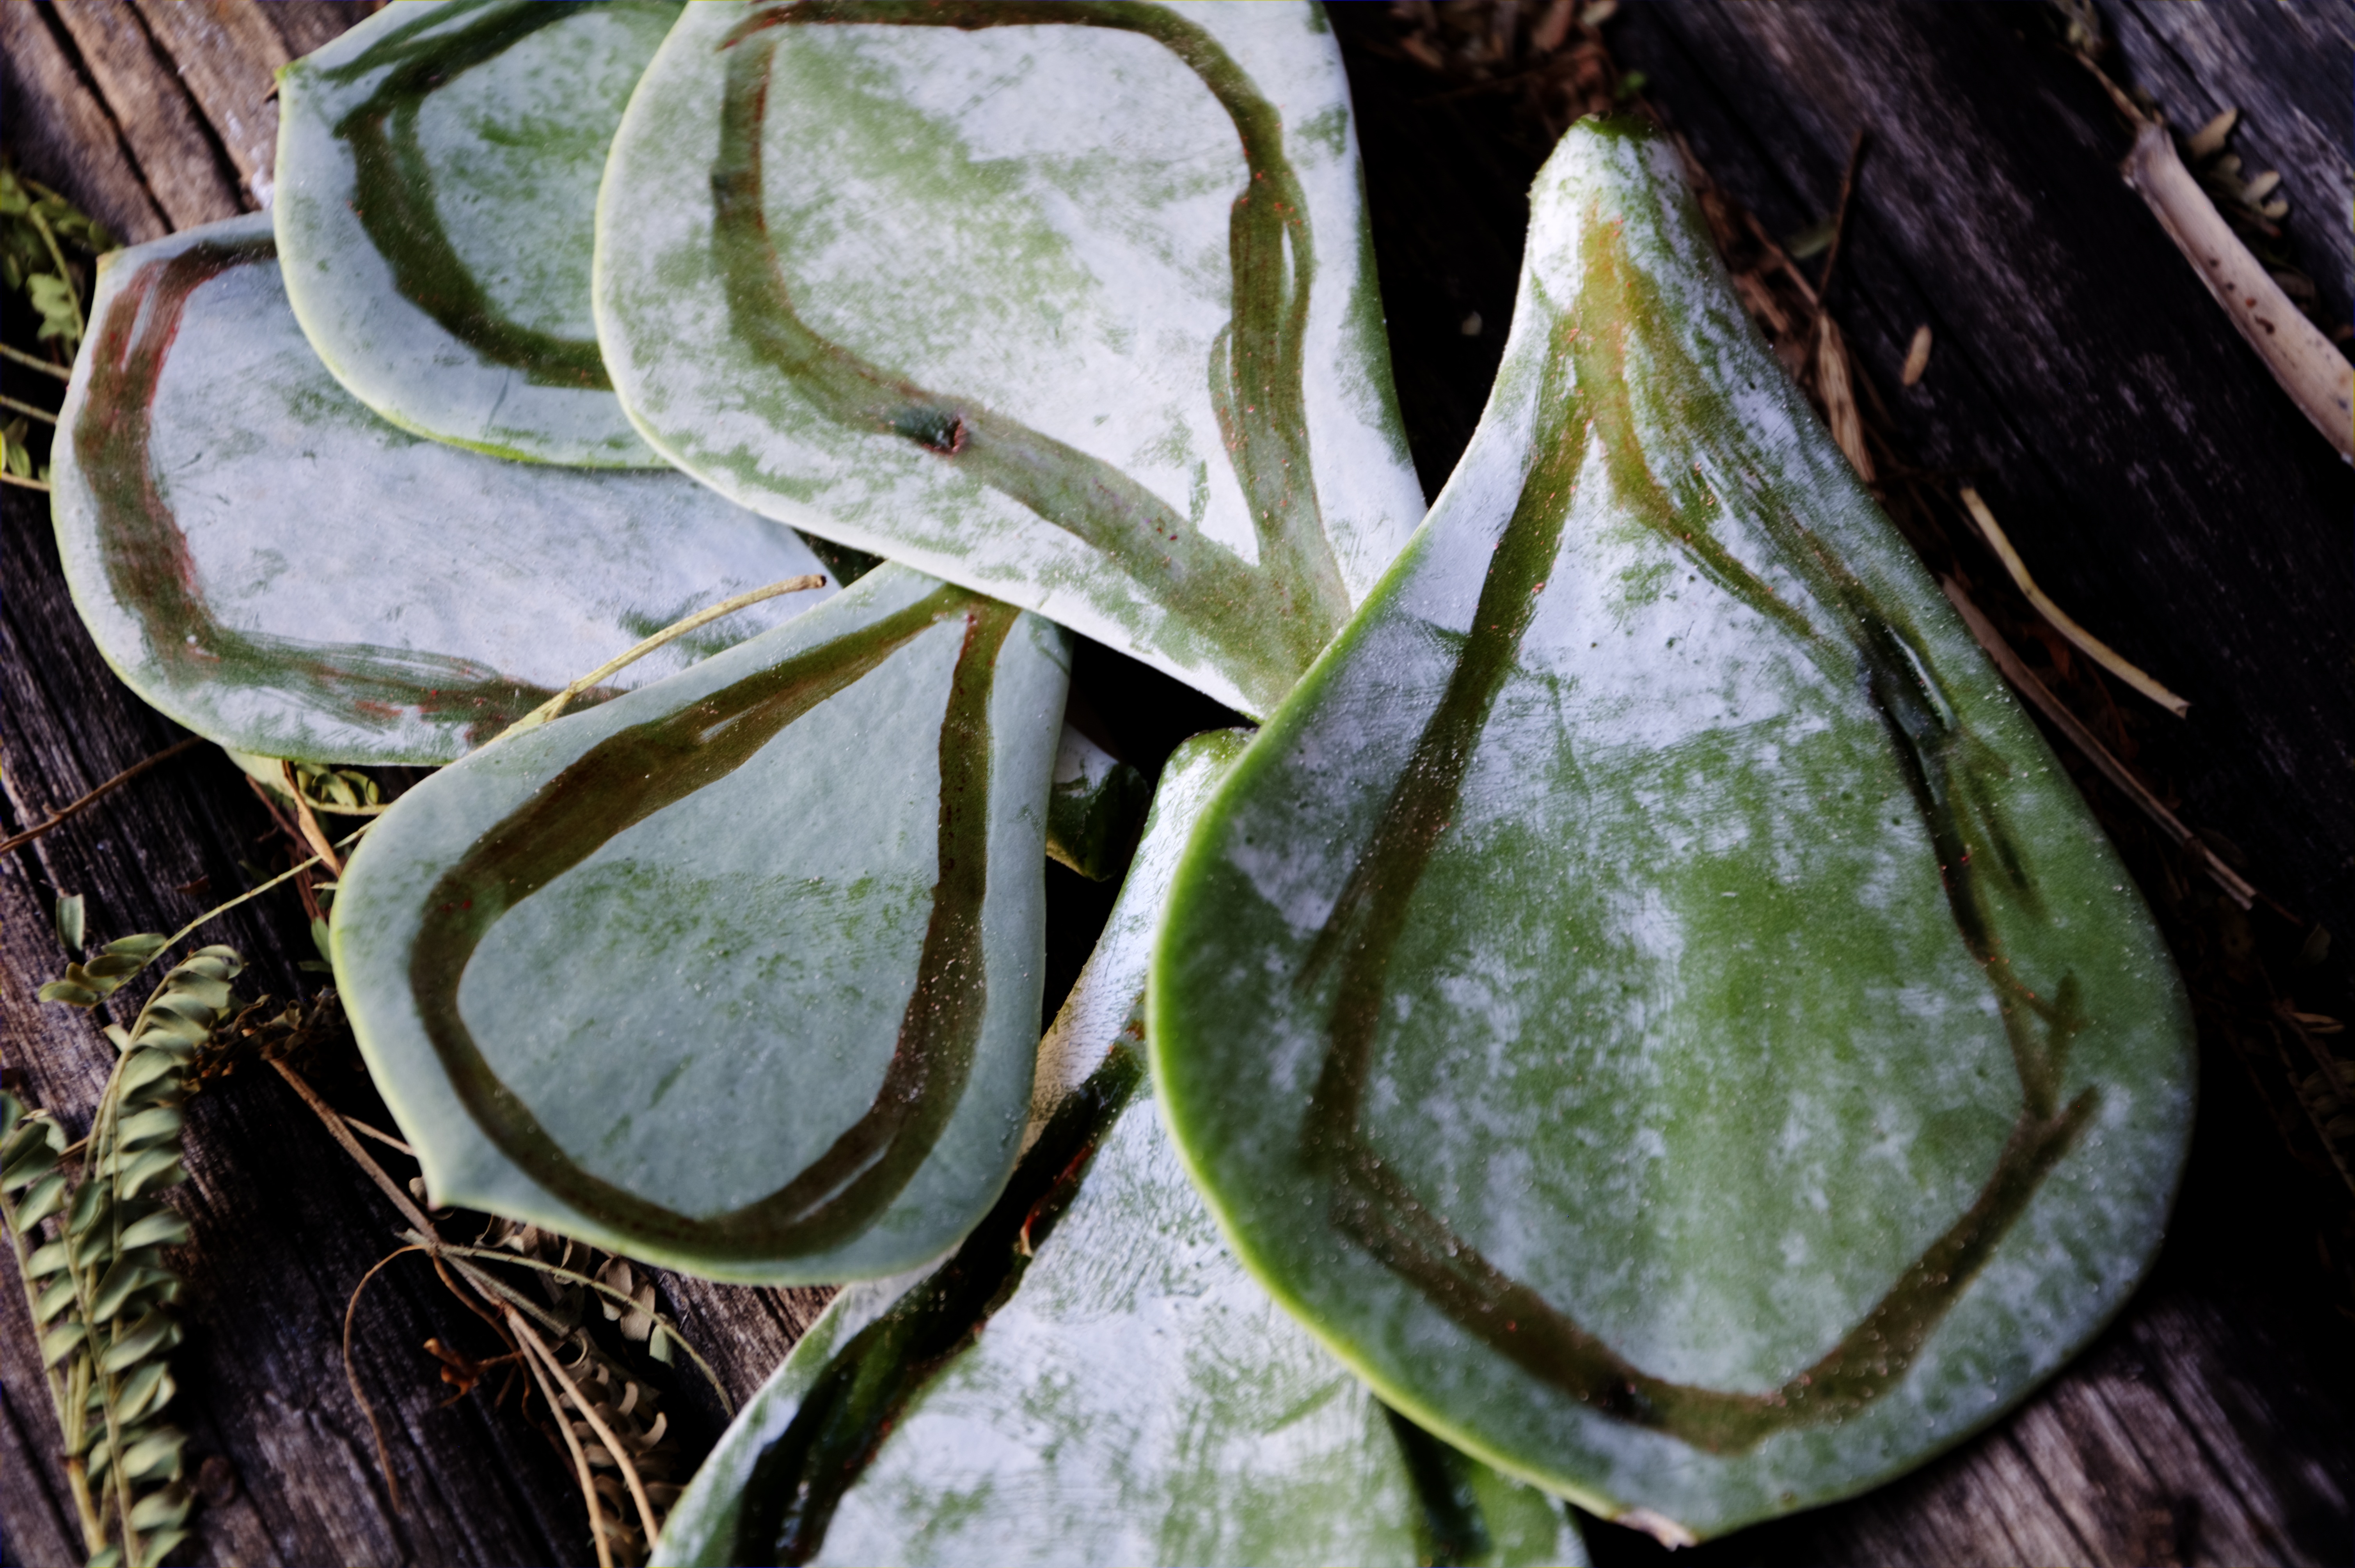
nature, plant, photography, leaf, flower, green, produce, botany, garden, flora, fauna, close up, leaves, growing, patterns, macro photography, flowering plant, plant stem, land plant